LeBron James

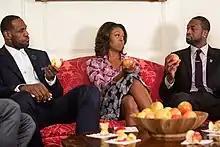
James, First Lady Michelle Obama, and Dwyane Wade tape a public service announcement in January 2014.

As a 19-year-old rookie, James made his debut for the United States national team at the 2004 Olympics in Athens, Greece. He spent the Games mostly on the bench, averaging 14.6 minutes per game with 5.8 points, and 2.6 rebounds per game in eight games. Team USA finished the competition with a bronze medal, becoming the first U.S. basketball team to return home without a gold medal since adding active NBA players to their lineup. James felt that his limited playing time was a "lowlight" and believed he was not given "a fair opportunity to play".